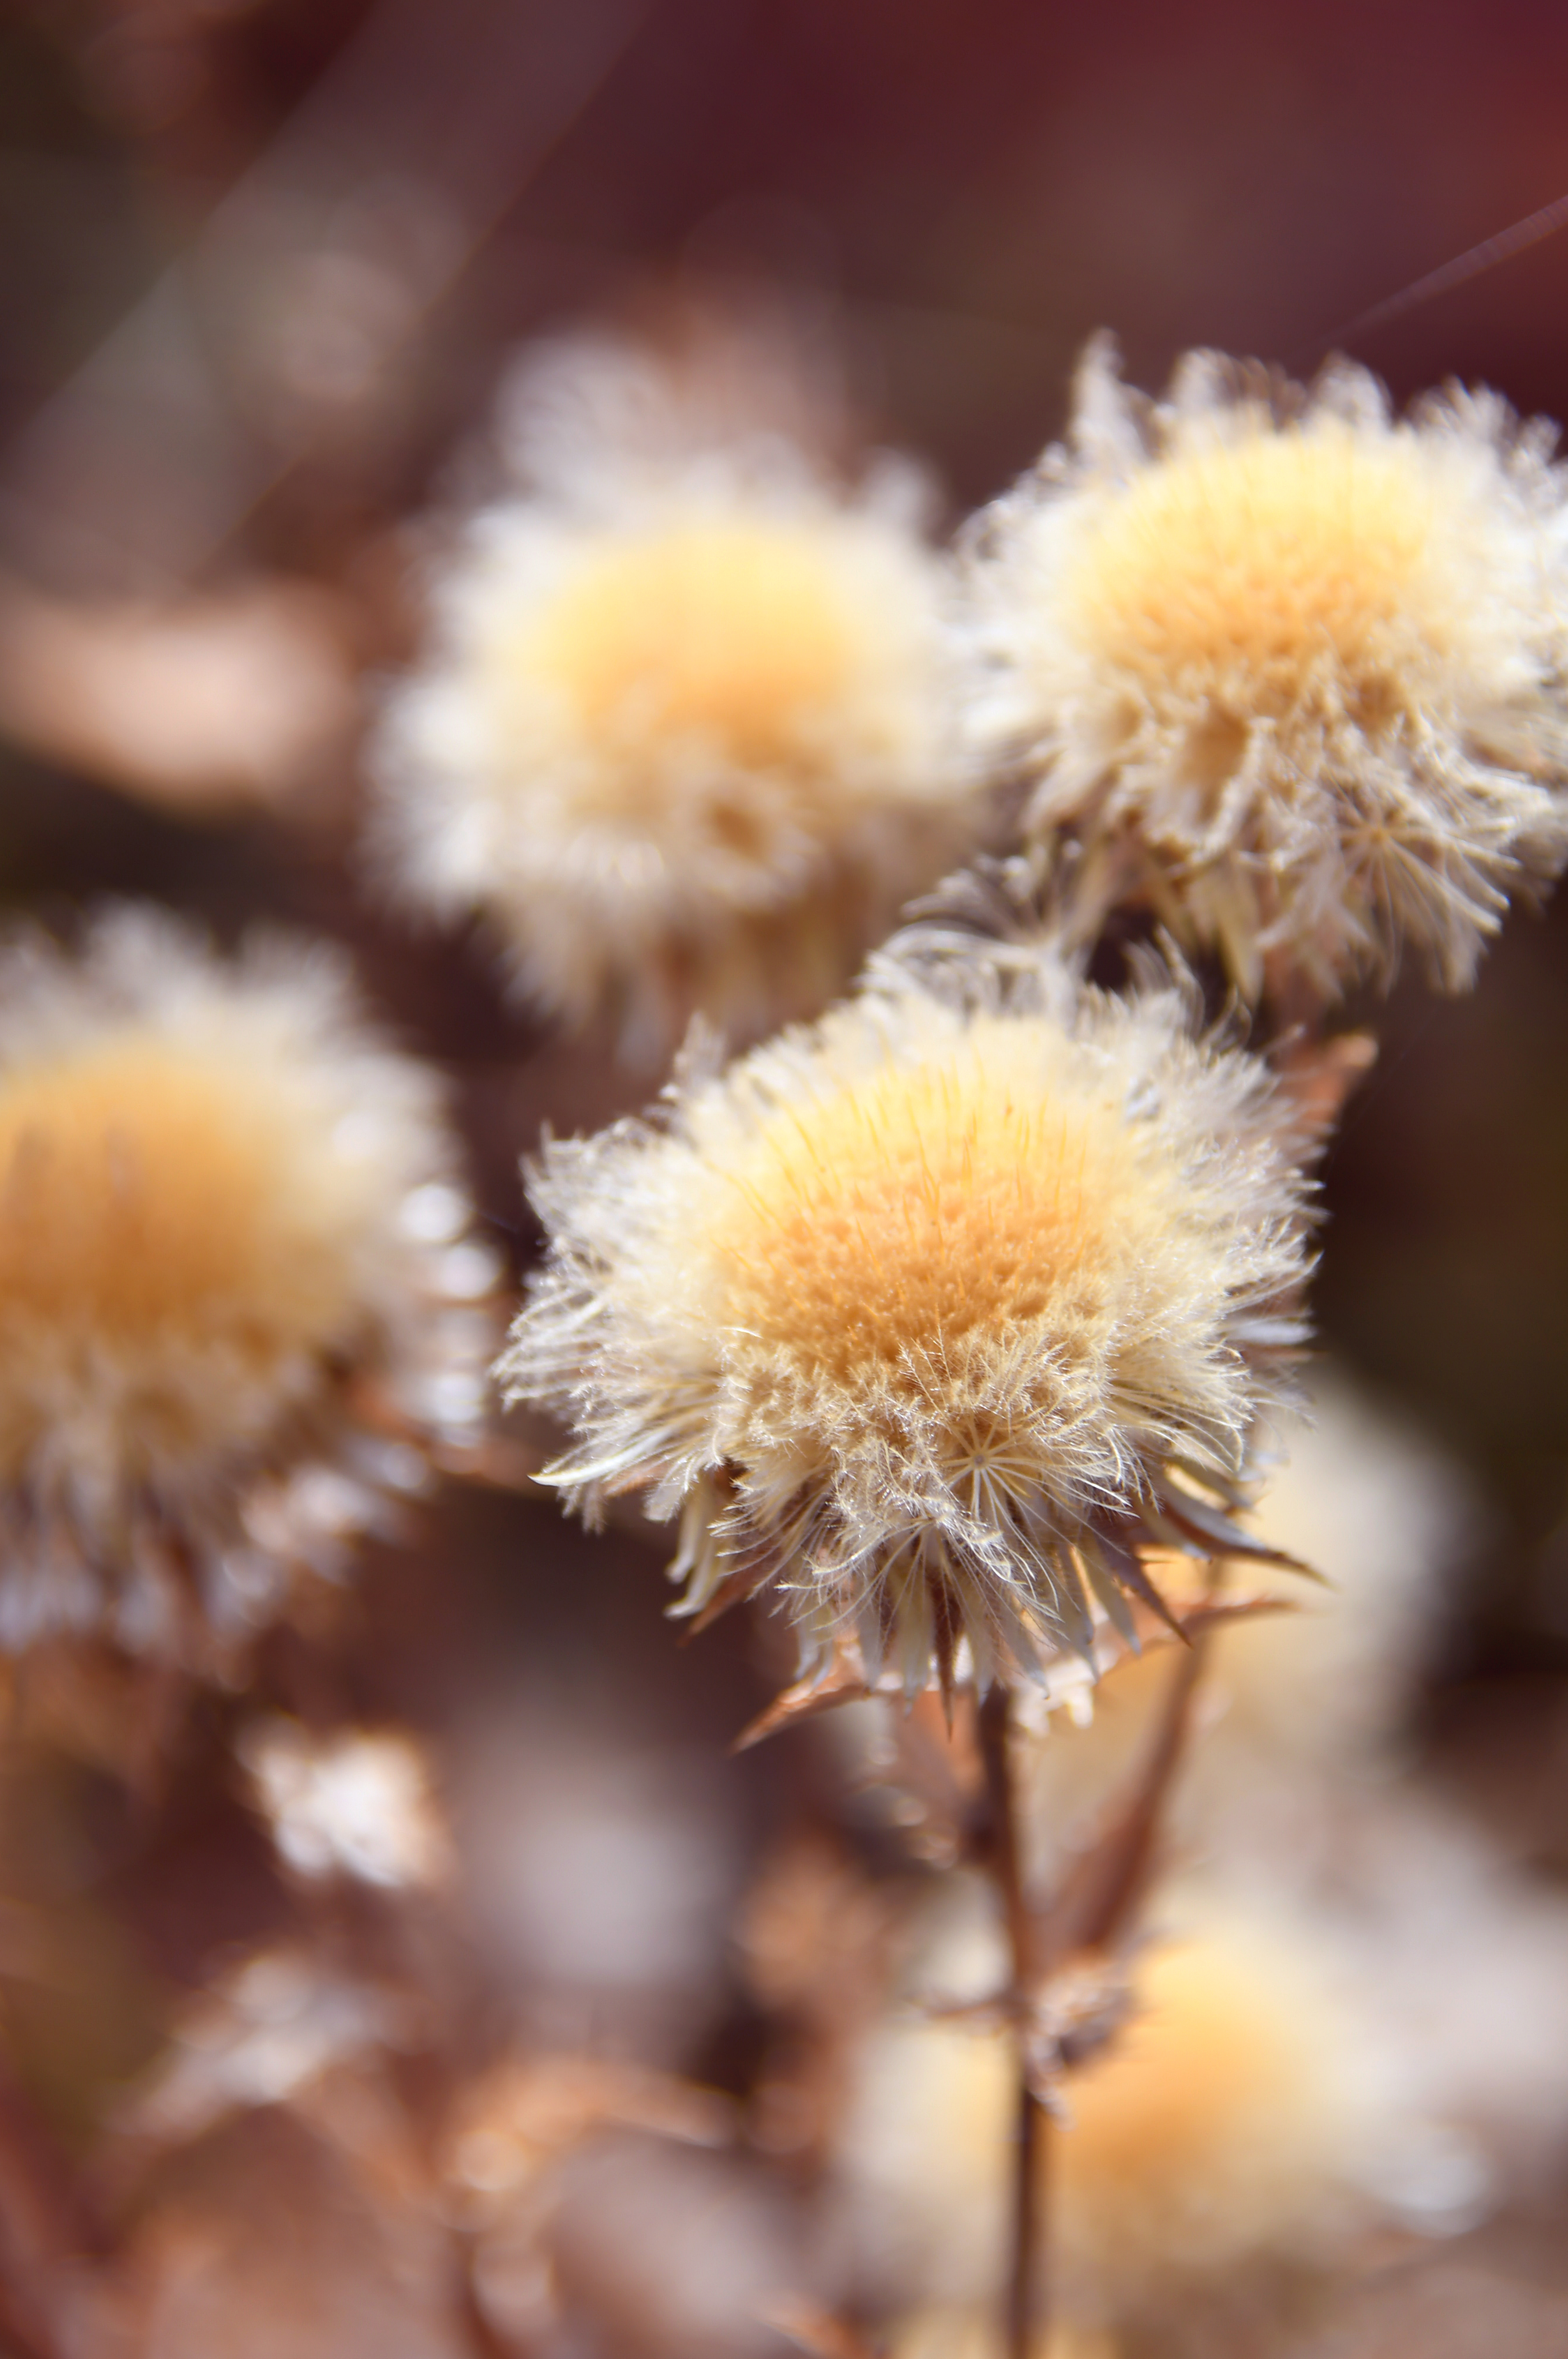
flowers, dry, flower, dried, autumn, isolated, background, plant, white, dead, nature, top, table, wood, natural, burdock, beauty, fall, season, herb, bouquet, wooden, beautiful, design, space, flora, spring, wildflower, dandelion